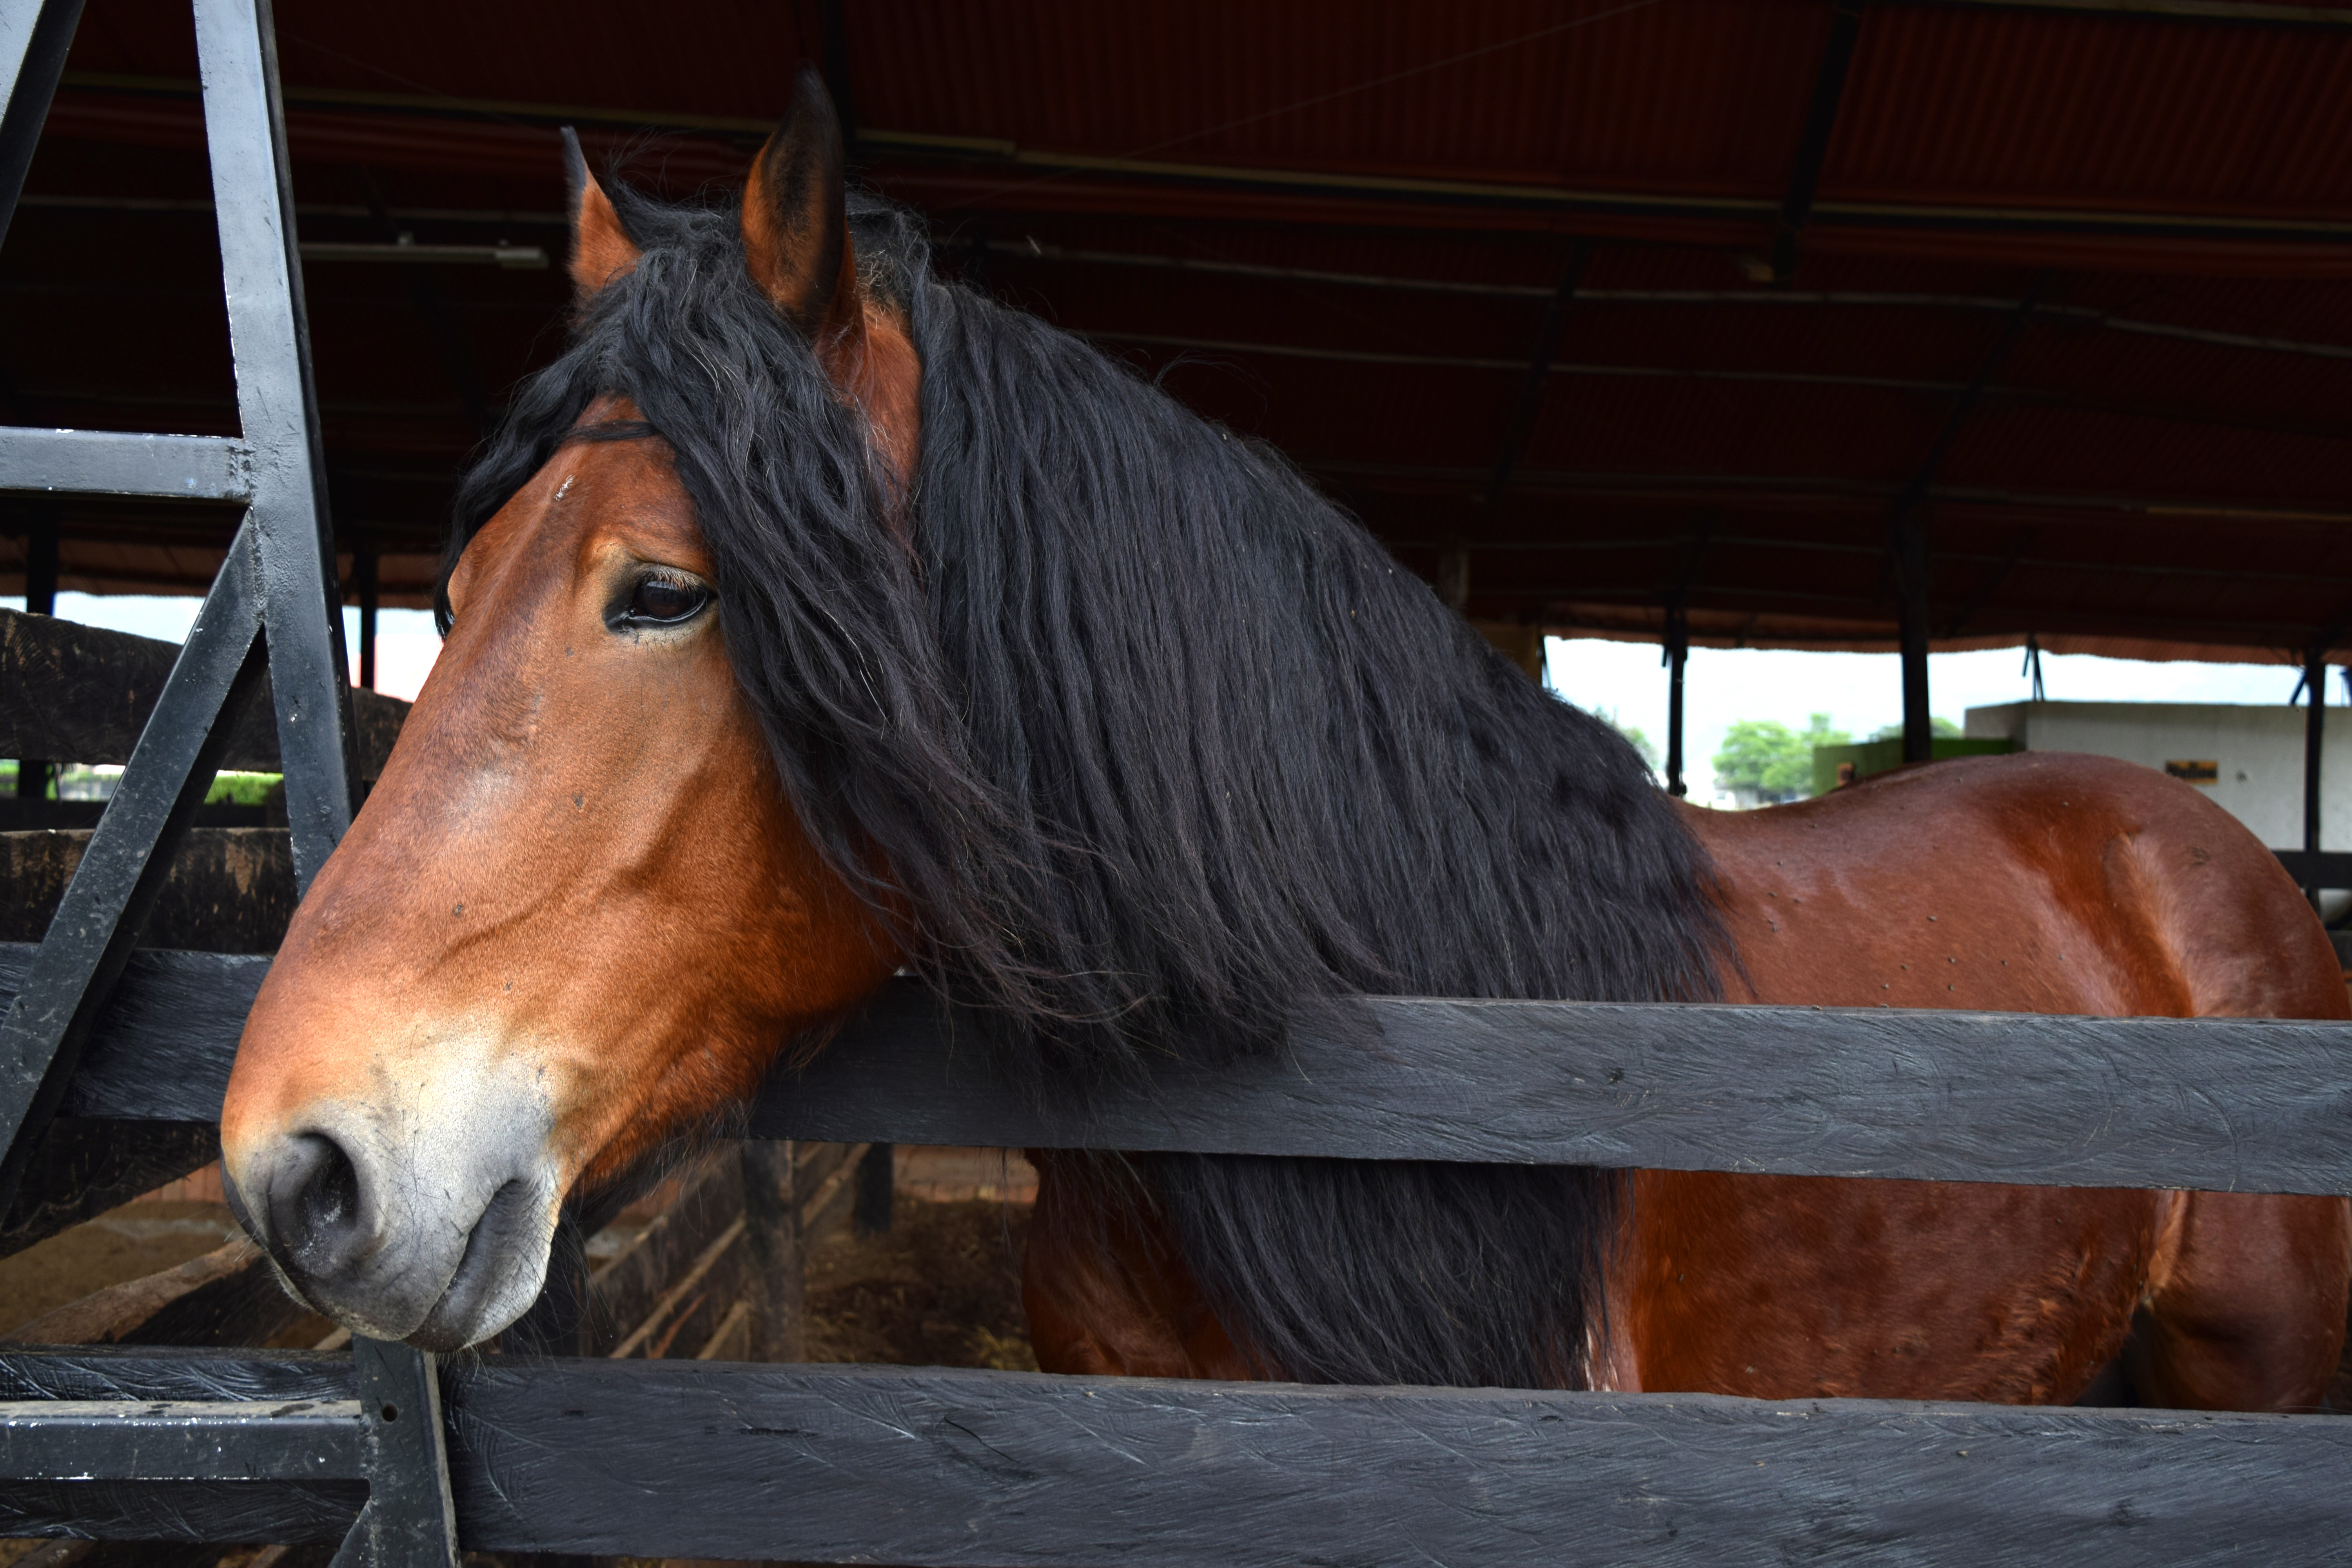
nature, hair, color, horse, mammal, stallion, mane, fauna, equine, vertebrate, mare, colombia, pack animal, crin, percheron, horse like mammal, mustang horse